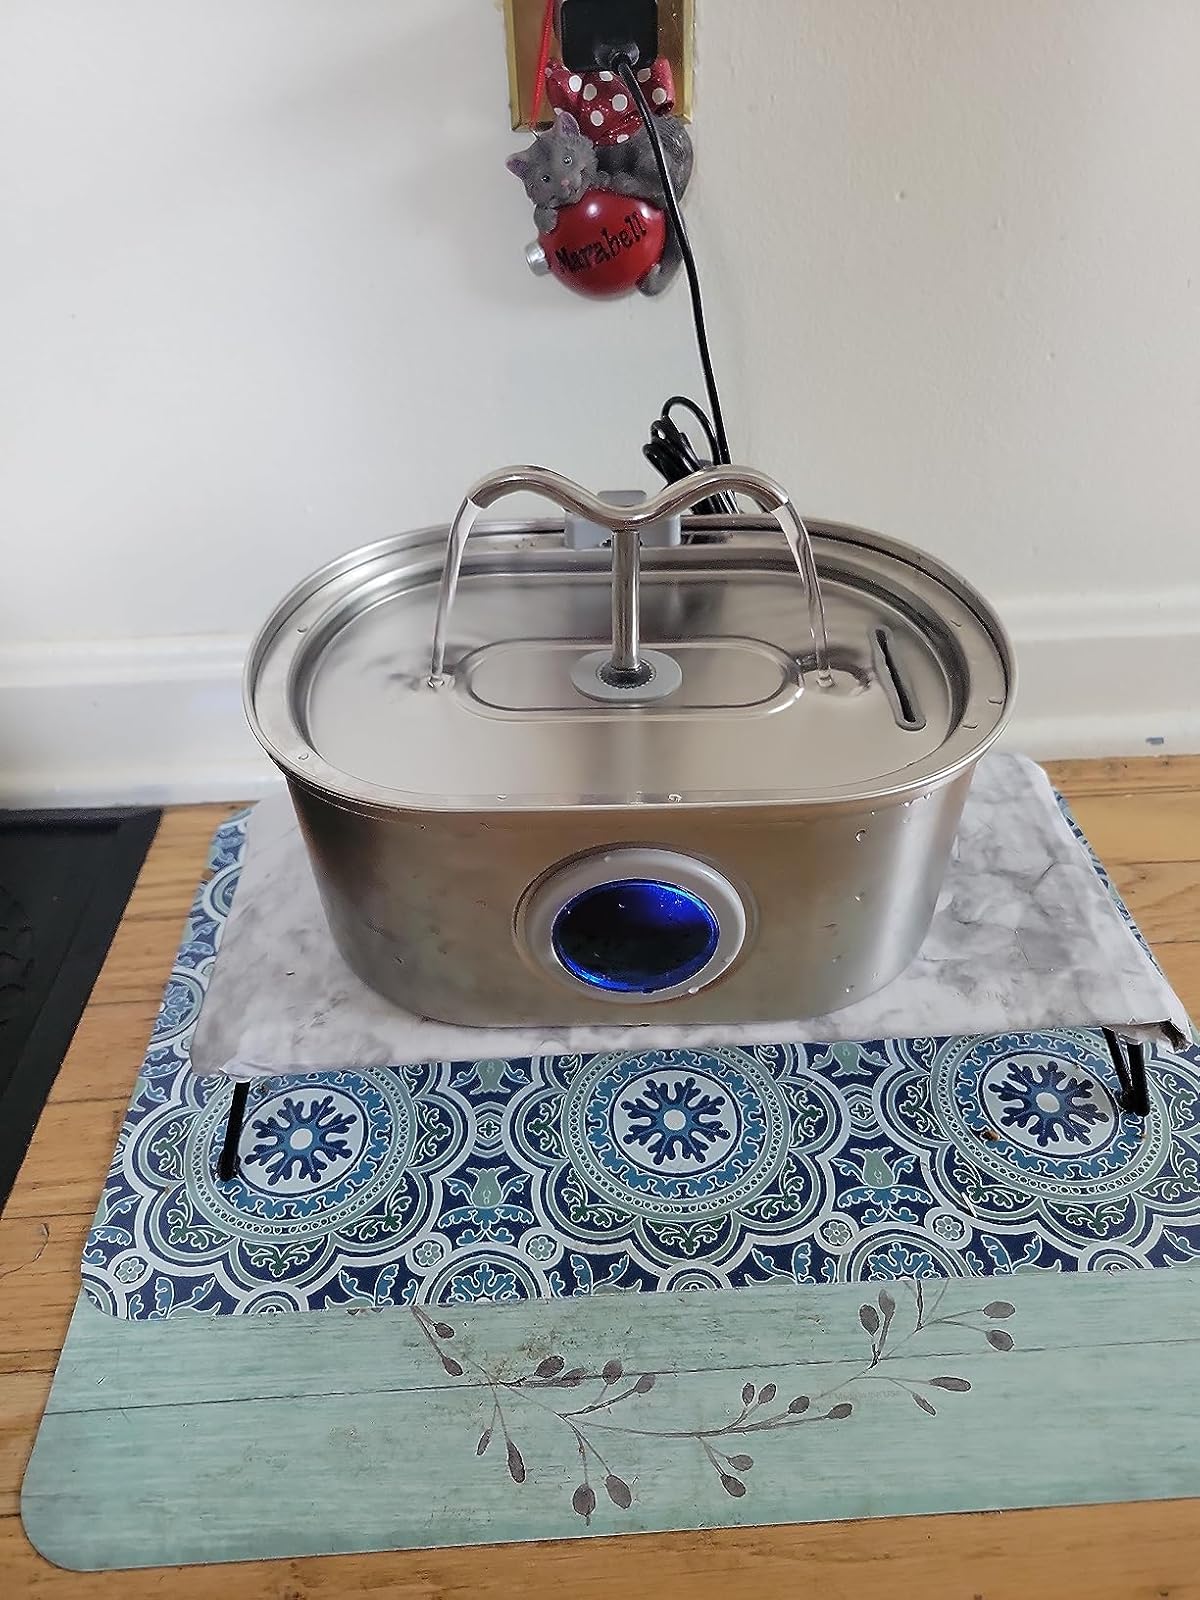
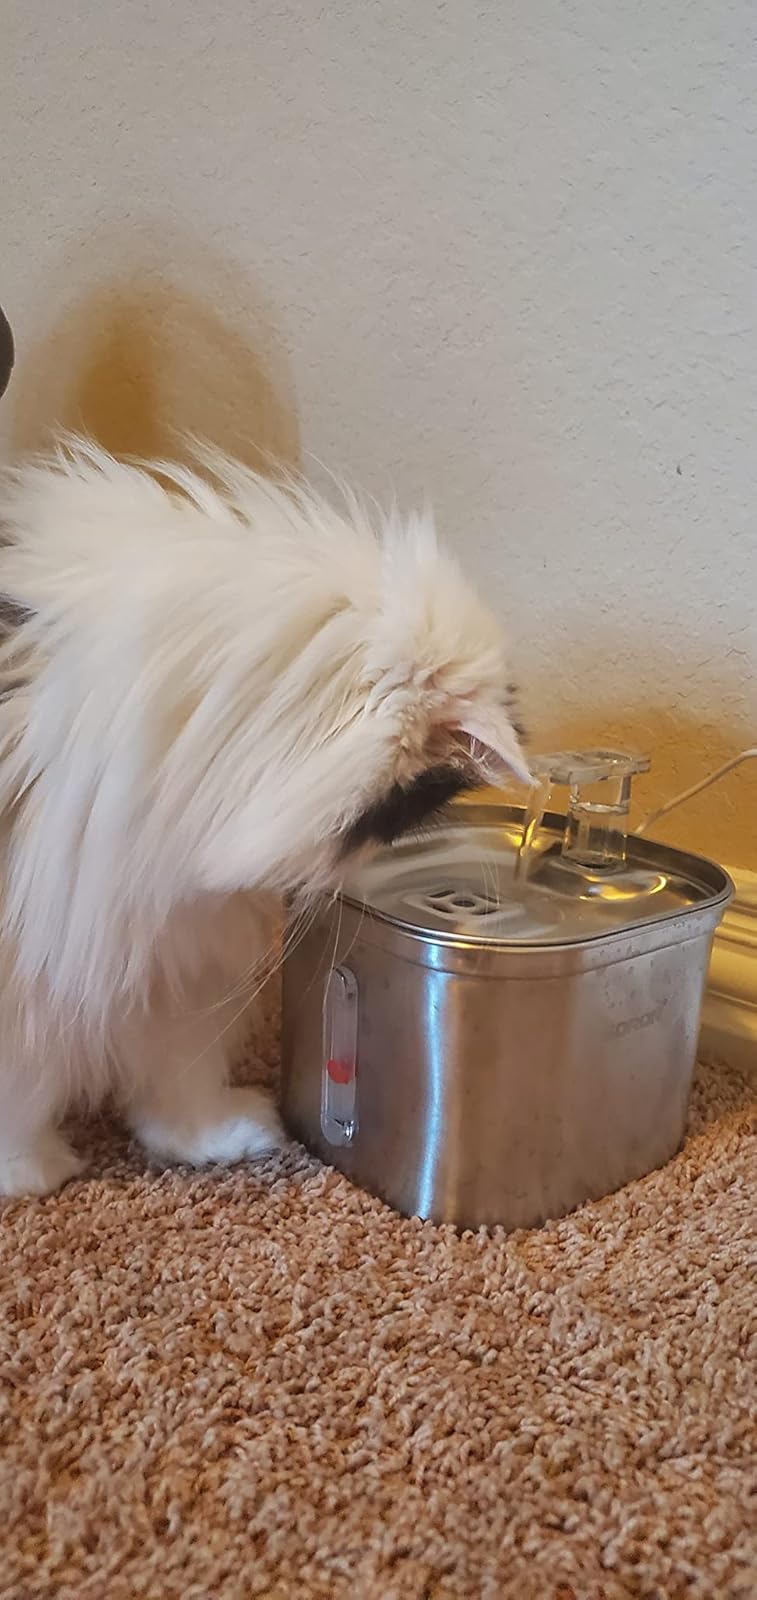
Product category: items_bowl
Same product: no